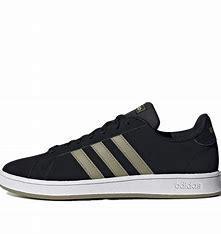
Brand: adidas
Model: NEO Grand Court Skate